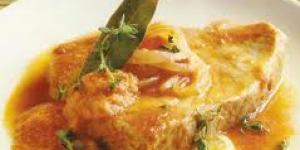
lomo de atun a la crema